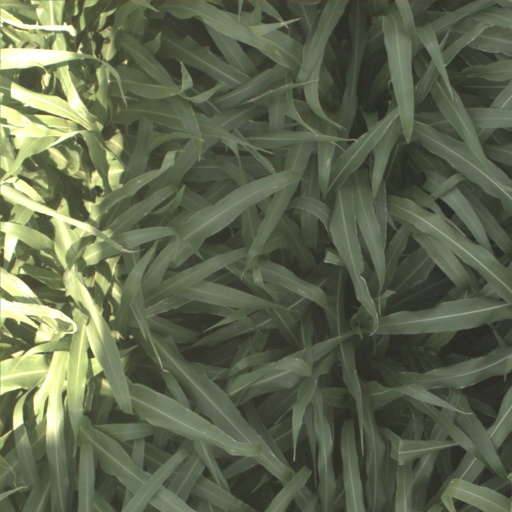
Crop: sorghum